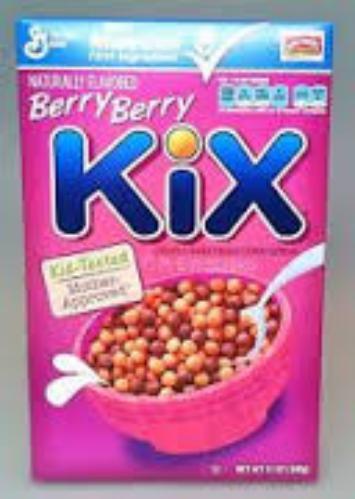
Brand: Berry Berry Kix
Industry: Food